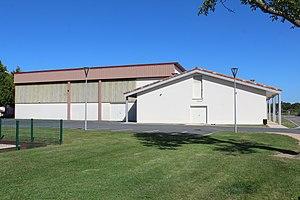
Complexe Henri Denuziller à Varennes-lès-Mâcon.
Varennes-lès-Mâcon est une commune française située dans le département de Saône-et-Loire en région Bourgogne-Franche-Comté.